Public housing estates in Hung Hom, To Kwa Wan and Ma Tau Wai

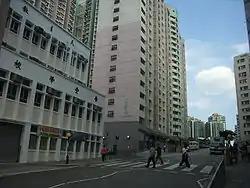
Hung Hom Estate Phase 1

Hung Hom Estate is built on a hill along Dyer Avenue and next to Whampoa Estate and Whampoa Garden. It now consists of five residential buildings completed in two stages in 1999 and 2011 respectively.